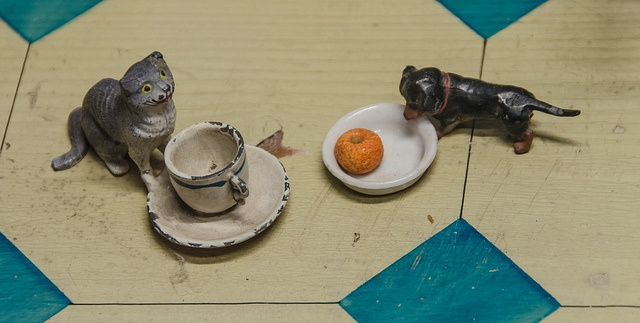
Ceramic dog and cat posed on a tile floor.
two toy animals pretending to eat and drink
A plastic dog and cat feed from plastic dishes
A cat figurine, a coffee mug on a plate, a bowl with an orange in it and a dog figurine, all sitting on a tile floor.
Cat figurine near a teacup near a dog figurine and saucer.